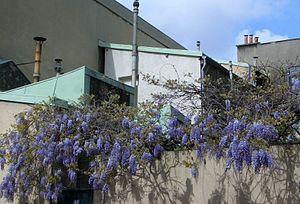
Ancien atelier de Giacometti 46 rue Hippolyte Maindron Paris XIVème
Alberto Giacometti est un sculpteur et un peintre suisse, né à Borgonovo, dans le val Bregaglia, le 10 octobre 1901, et mort à Coire, le 11 janvier 1966.